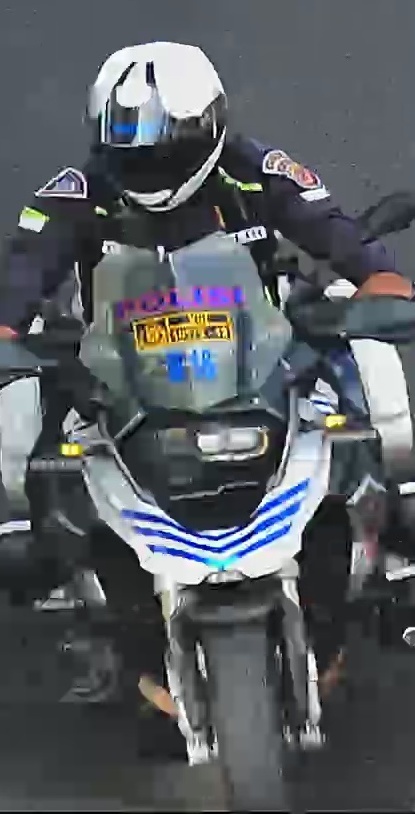
person-with-helmet: 1
person-without-helmet: 0